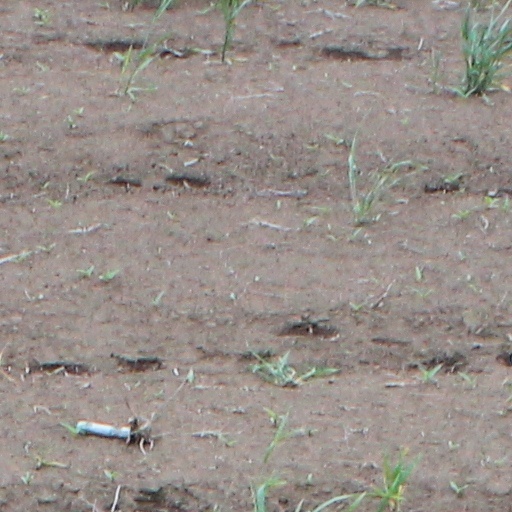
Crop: wheat